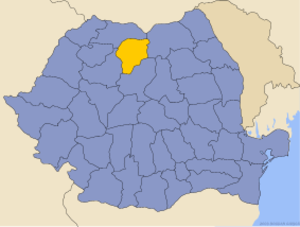
Bistrița-Năsăud (distrikt)
Administrative map of Rumænien  with Bistrița-Năsăud highlighted
Bistrița